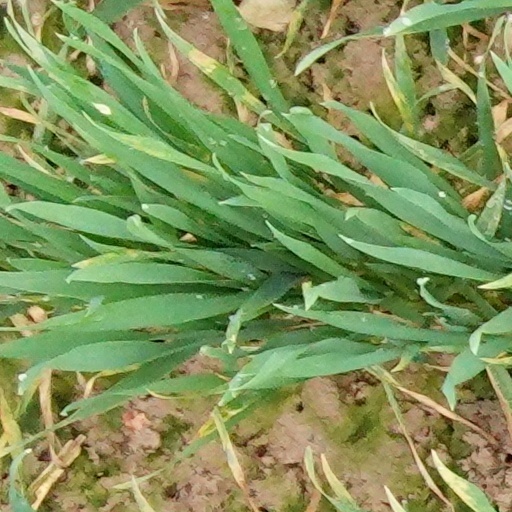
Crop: wheat